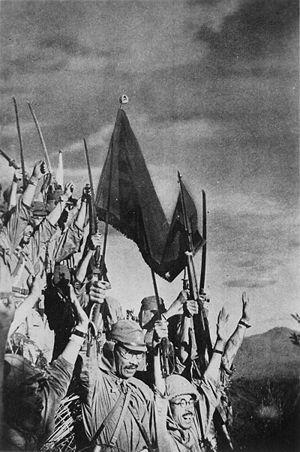
La Première Bataille de Bataan fut une phase cruciale de l'invasion des Philippines par l'Empire du Japon. La prise de la province de Bataan, au terme de trois mois de combats particulièrement durs, permit aux Japonais de s'assurer le contrôle de l'archipel.